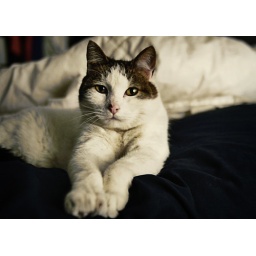
He was oh-so-comfy leaving white kitty hairs all over my black sheets.